Flow cytometry

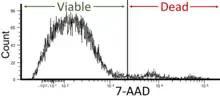
Flow cytometry using 7-Aminoactinomycin D (7-AAD), wherein a lower signal indicates viable cells. Therefore, this case shows good viability.

The technology has applications in a number of fields, including molecular biology, pathology, immunology, virology, plant biology and marine biology. It has broad application in medicine especially in transplantation, hematology, tumor immunology and chemotherapy, prenatal diagnosis, genetics and sperm sorting for sex preselection. Flow cytometry is widely applied to detect sperm cells abnormality associated with DNA fragmentation in male fertility assays. Also, it is extensively used in research for the detection of DNA damage, caspase cleavage and apoptosis. Photoacoustic flow cytometry is used in the study of multi-drug-resistant bacteria (most commonly MRSA) to detect, differentiate, and quantify bacteria in the blood marked with dyed bacteriophages. In neuroscience, co-expression of cell surface and intracellular antigens can also be analyzed. In microbiology, it can be used to screen and sort transposon mutant libraries constructed with a GFP-encoding transposon (TnMHA), or to assess viability. In protein engineering, flow cytometry is used in conjunction with yeast display and bacterial display to identify cell surface-displayed protein variants with desired properties.